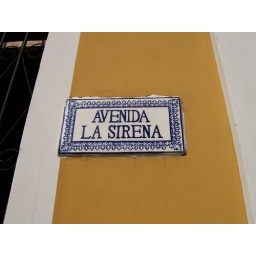
tile street signs in Granada